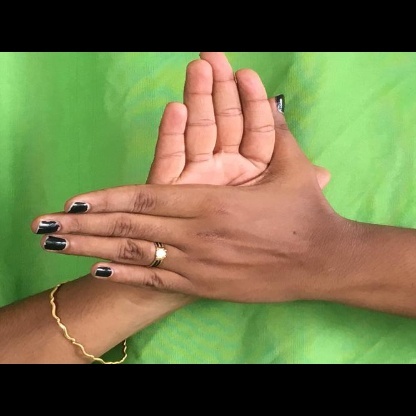
Mudra: Chakra